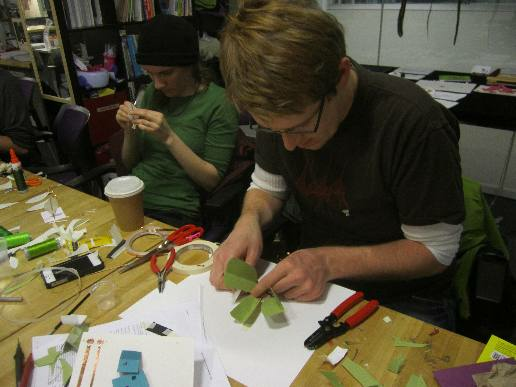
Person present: Yes